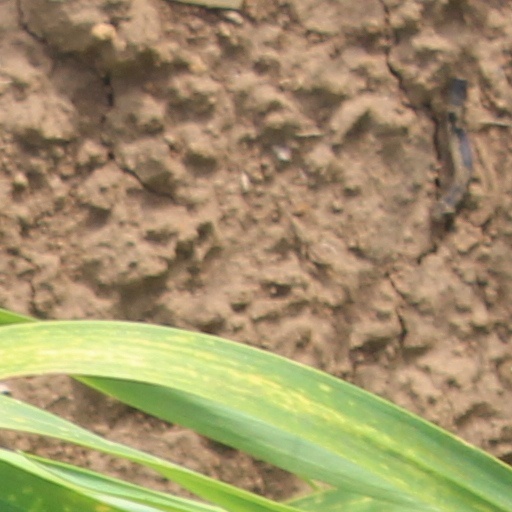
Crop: wheat